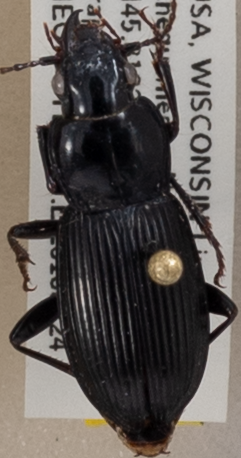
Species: Pterostichus novus
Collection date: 2018-07-24
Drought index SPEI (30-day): -0.71
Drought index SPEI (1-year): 0.17
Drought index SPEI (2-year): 2.09